Least weasel

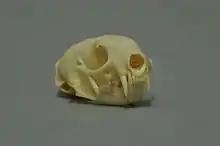
Skull of a least weasel

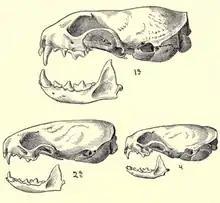
Skulls of a long-tailed weasel (top), a stoat (bottom left) and least weasel (bottom right), as illustrated in Merriam's "Synopsis of the Weasels of North America"

The least weasel has a thin, greatly elongated and extremely flexible body with a small, yet elongated, blunt-muzzled head which is no thicker than the neck. The eyes are small in relation to their head size and are bulging and dark colored. The legs and tail are relatively short, the latter constituting less than half the body length. The feet have sharp, dark-coloured claws, and the soles are heavily haired. The skull, especially that of the small "rixosa" group, has an infantile appearance when compared with that of other members of the genus "Mustela" (in particular, the stoat and kolonok). This is expressed in the relatively large size of the cranium and shortened facial region. The skull is, overall, similar to that of the stoat, but smaller, though the skulls of large male weasels tend to overlap in size with those of small female stoats. There are usually four pairs of nipples but these are only visible in females.